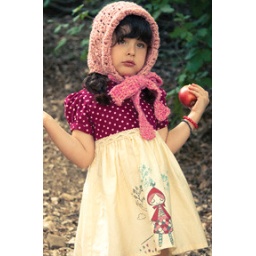
I see this girl in a site, she is so beautiful and her dress is most beautiful and sweet.